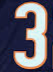
Number: 3